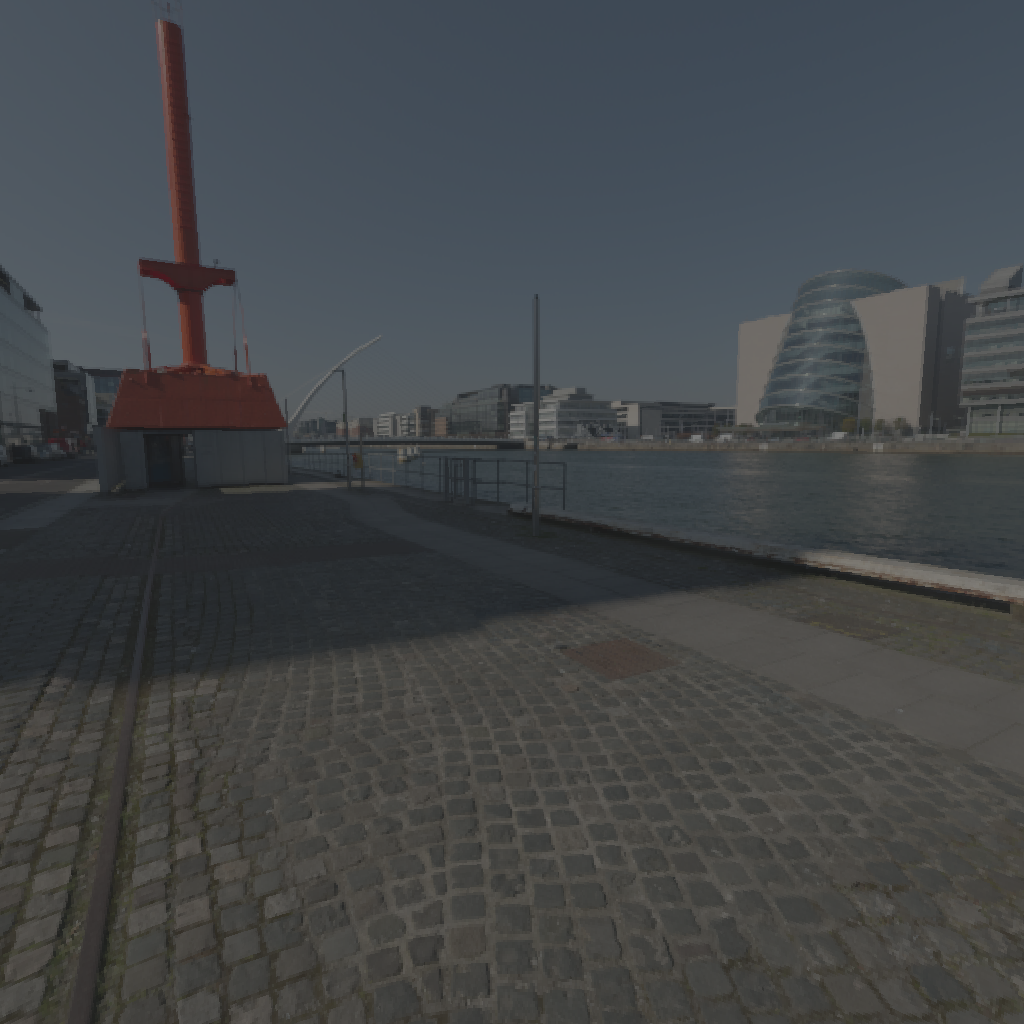
scene-linear HDR photo, Docklands 02, outdoor, with visible sun, city, building, street, road, cobblestone, high contrast, clear, urban, natural light, morning-afternoon, high dynamic range, physically based lighting